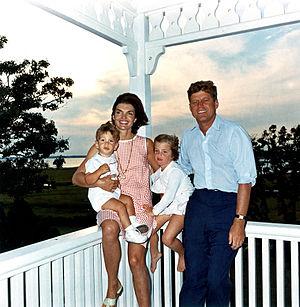
Jacqueline Kennedy-Onassis, née Jacqueline Lee Bouvier le 28 juillet 1929 à Southampton et morte le 19 mai 1994 à New York, surnommée « Jackie », est une personnalité américaine, mariée en premières noces au futur 35ᵉ président des États-Unis, John Fitzgerald Kennedy.